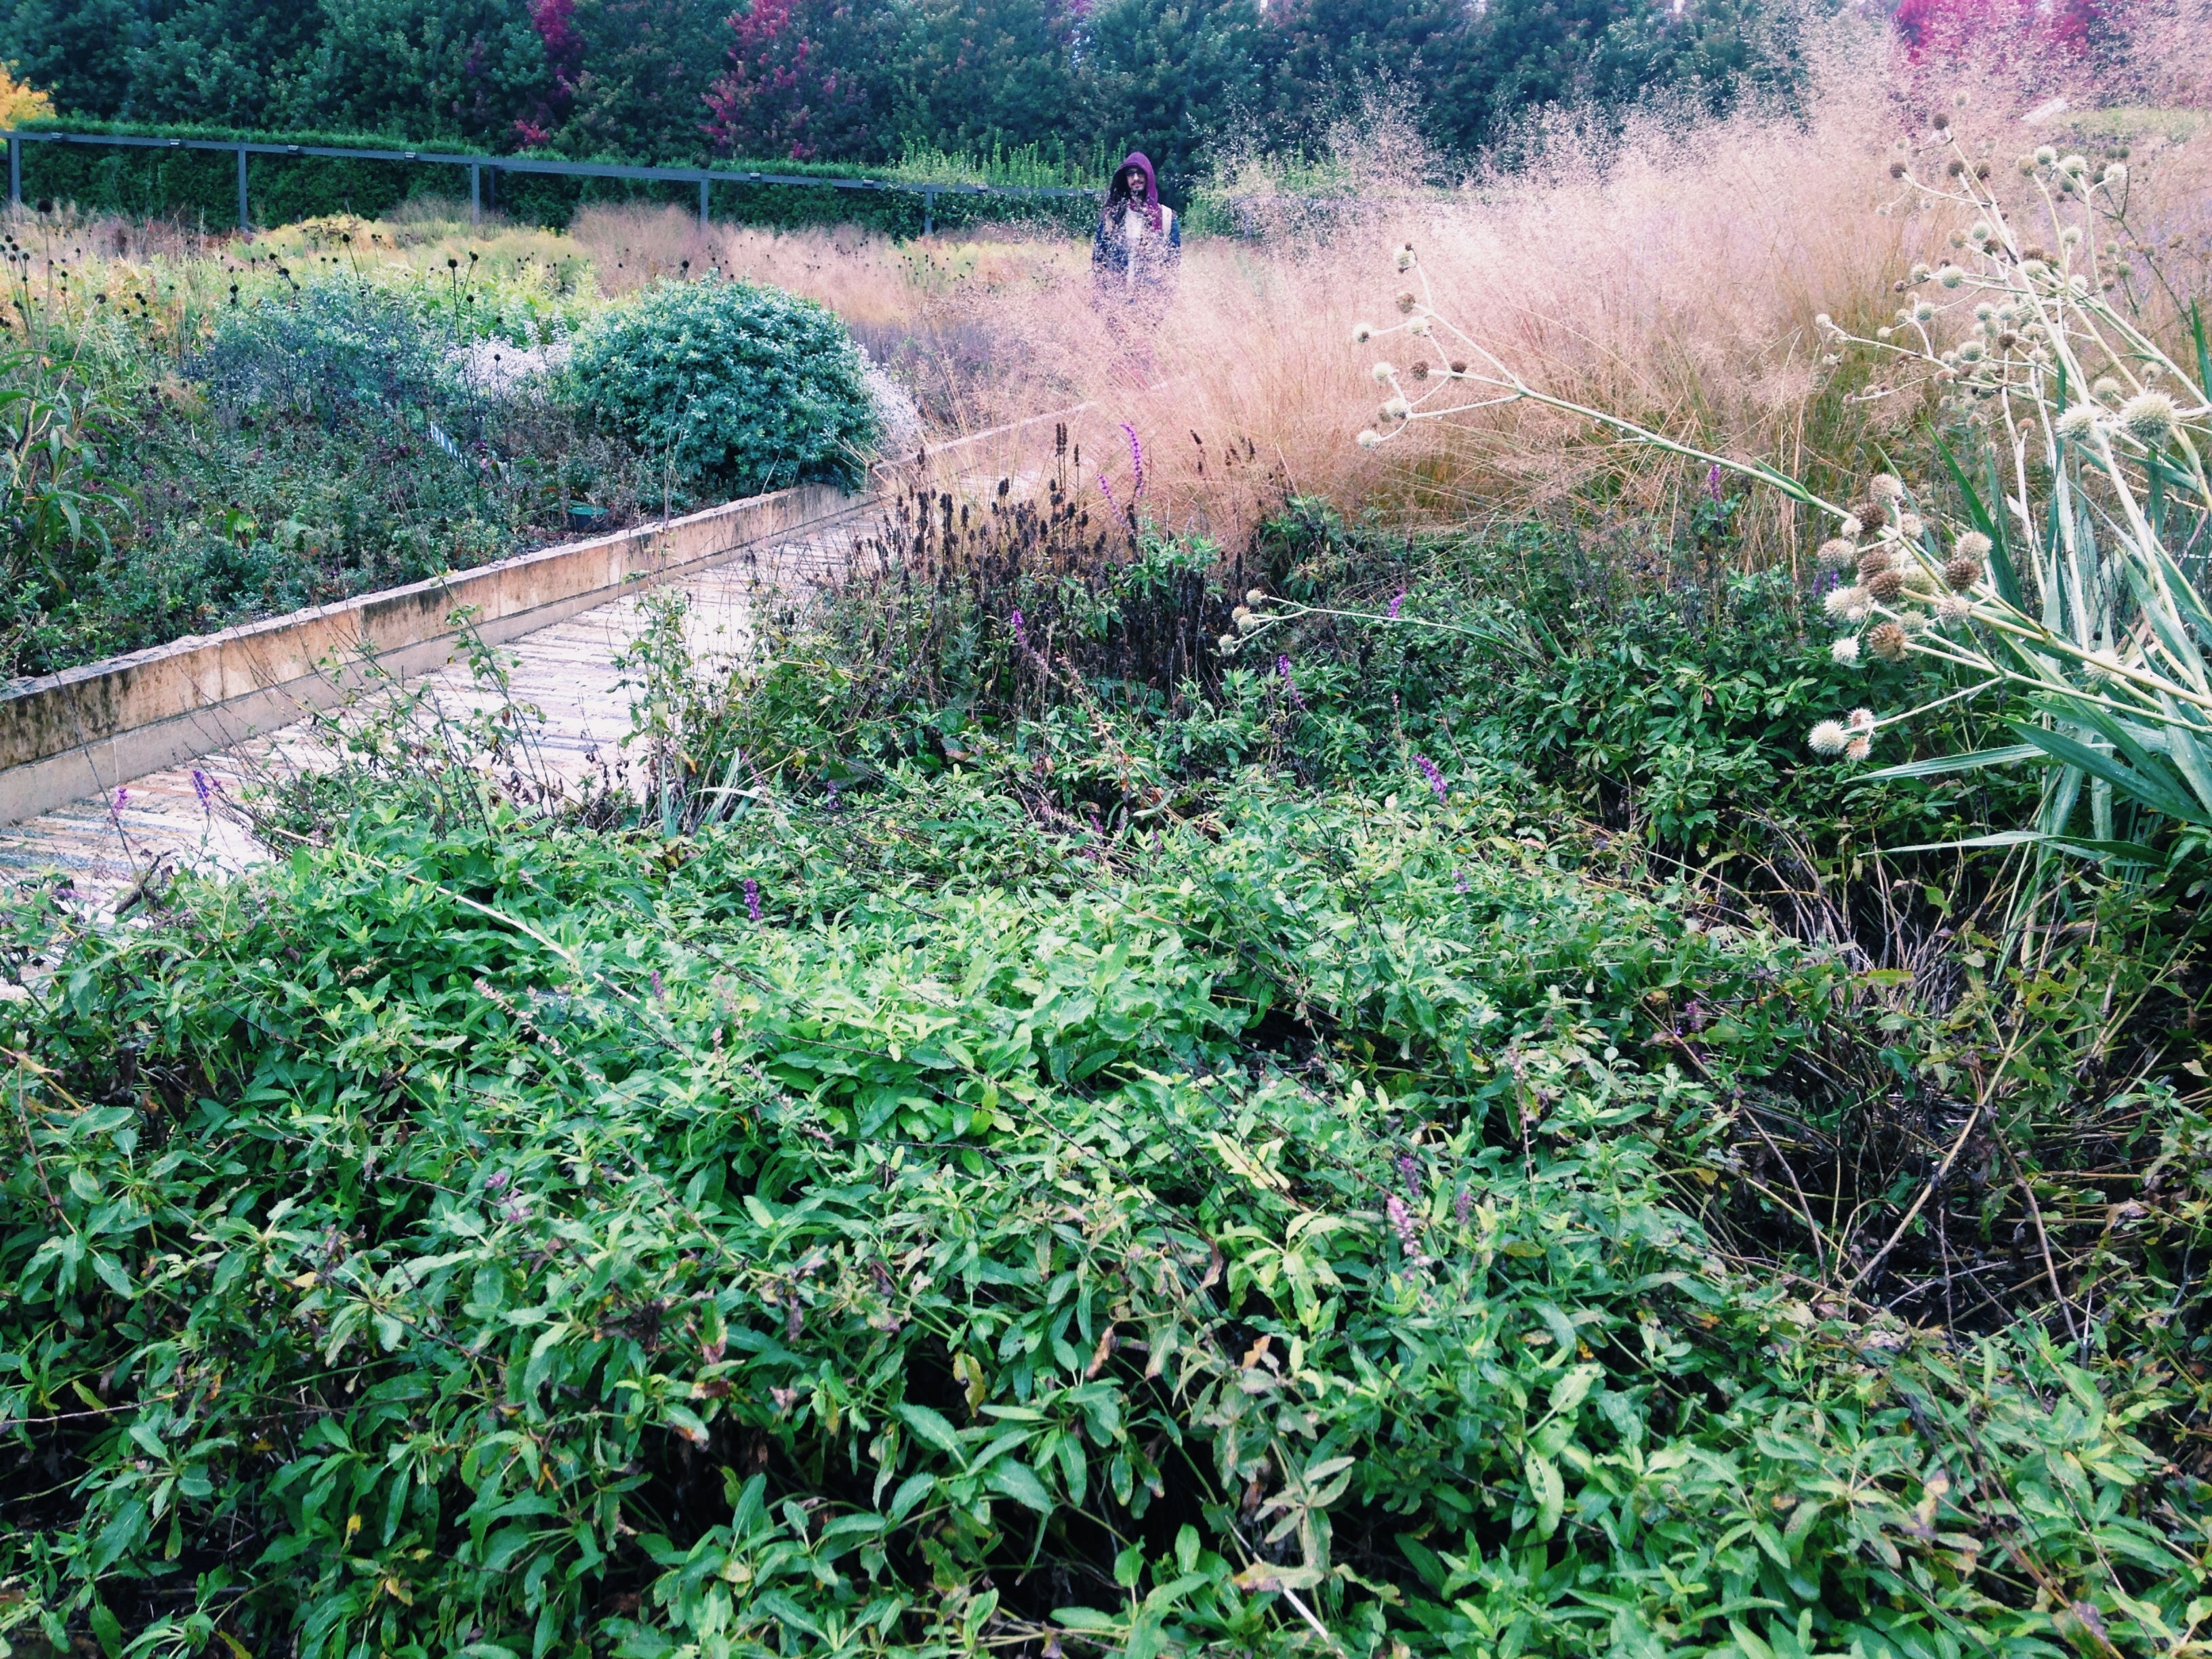
plant, lawn, flower, herb, garden, flora, wildflower, shrub, yard, flowering plant, grass family, land plant